Boyer (candy company)

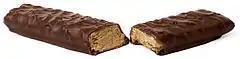
The Clark Bar, acquired by Boyer in 2018

Boyer announced in September 2018 the purchase of the Clark Bar following Necco's bankruptcy, keeping alive a Pennsylvania candy that has been around since 1917. Difficulties in reproducing the original Clark Bar's consistency and shape led to the Clark Cup product, with misshaped bars ground and mixed with peanut butter for use as cup filling. The Clark Bar was relaunched and re-entered the market on February 14, 2020.